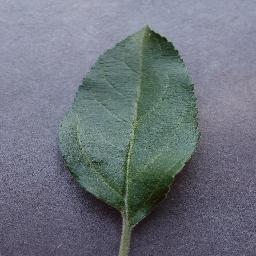
Label: Apple___healthy